CAAL Racing

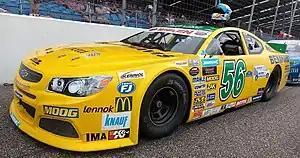

In 2013 the team debuted in the NASCAR Whelen Euro Series in the final two rounds at Monza and Le Mans. Fabrizio Armetta noted the best result, a fifth place in the Elite 1 class and two fourth places in Elite 2. After the strong outing, the team decided to enter three cars for the 2014 season. Eddie Cheever III, who raced his first season out of single-seaters, was the team's star performer. Cheever won races at Brands Hatch, Magione and the season finale at Le Mans. The Italian-American finished third in the Elite 1 series standings. Cheever remained for 2015 winning the season opener at Valencia. In the course of the season Cheever was surpassed by series newcomer Alon Day. Day won at Magione and both races at Zolder. The third car was manned by Nicolò Rocca who won at Venray, Tours and Magione. Despite the team winning seven out of twelve races, the series championship was won by Ander Vilariño with TFT Racing. Day was the best placed driver in the championship finishing second. The 2016 season was less successful with only Day remaining with the team, again winning three races. Day won races at Valencia, Brands Hatch and Adria. As he struggled on the ovals at Venray and Tours, taking only one top five finish, Day finished third in the championship standings.